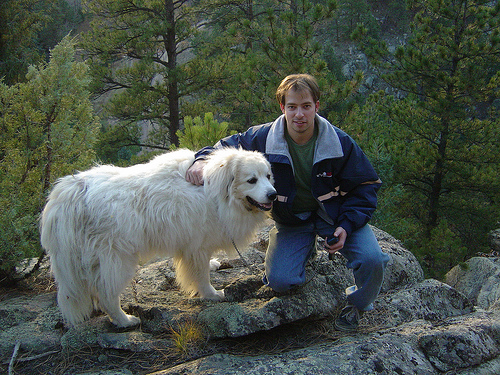
Animal: dog
Breed: great pyrenees